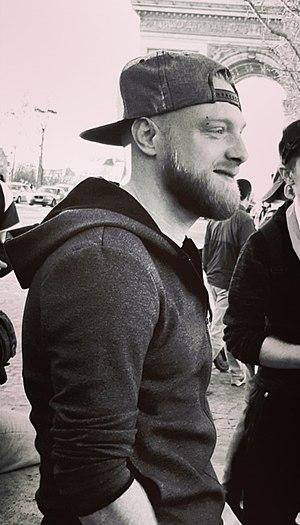
Maxime Nicolle, né en 1987 à Limoges, est un activiste français faisant partie des principales figures du mouvement des Gilets jaunes, lancé en France en novembre 2018.